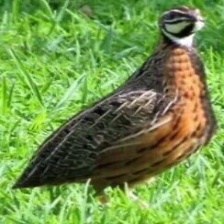
Species: HARLEQUIN QUAIL
Scientific name: COTURNIX DELEGORGUEI
ImageNet parent category: quail